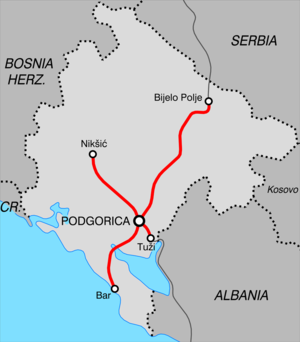
Le transport ferroviaire au Monténégro est géré par quatre compagnies différentes qui s'occupent indépendamment des infrastructures, du transport de passagers, du fret et de la maintenance du matériel roulant. Les quatre compagnies faisaient partie de la compagnie publique ŽCG jusqu'à sa dissolution en 2008.